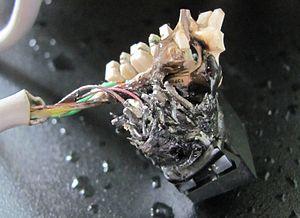
L'alimentation électrique par câble Ethernet, permet de faire passer une tension de 48 V, en plus des données à 100 Mbit/s ou 1 Gbit/s. Cette technologie est définie par la norme IEEE 802.3af, appartenant au standard IEEE 802.3 ratifiée le 11 juin 2003 et publiée le 11 juillet 2003.